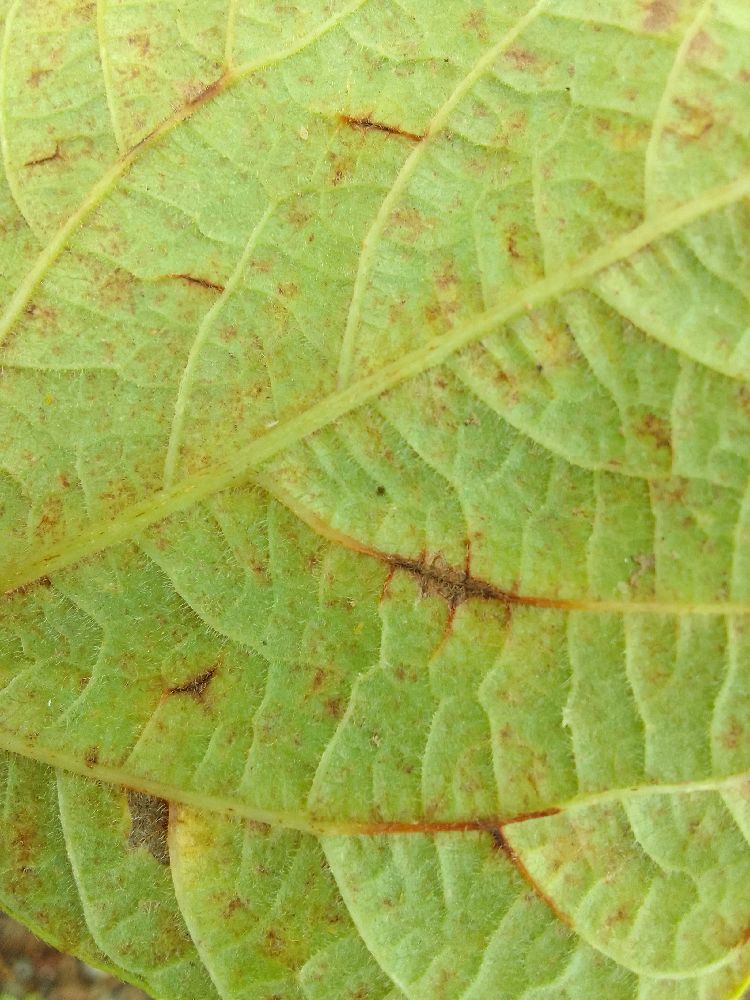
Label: anthracnose